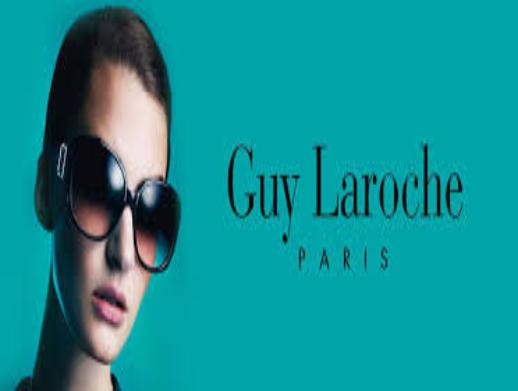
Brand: Guy Laroche
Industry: Clothes